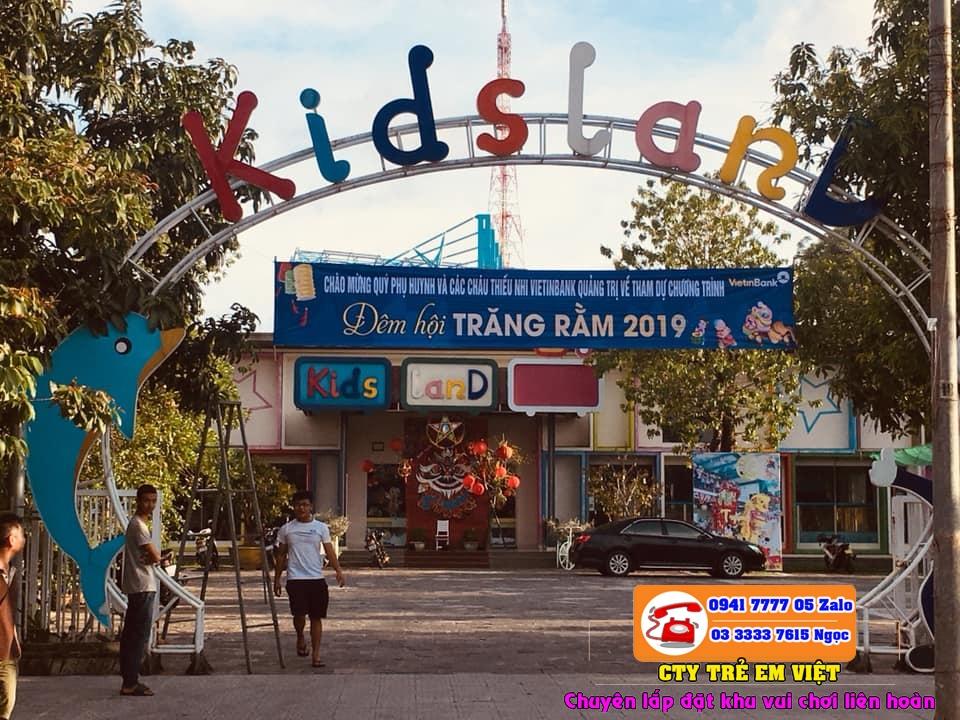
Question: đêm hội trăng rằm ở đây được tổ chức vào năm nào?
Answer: năm 2019